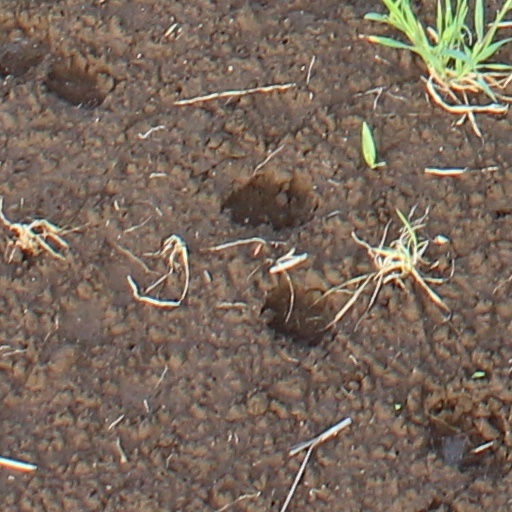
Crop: wheat